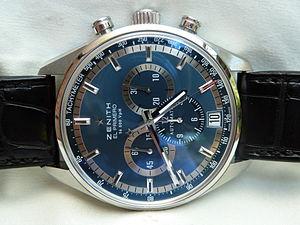
Zenith El Primero 36000 VpH Hommage à to Charles Vermot
Une montre est un instrument de mesure du temps qui se porte sur soi. Une montre diffère d’une horloge, d’une pendule ou de tout autre instrument de mesure du temps par le fait qu’elle peut être emportée lors de déplacements sans que son fonctionnement soit altéré.